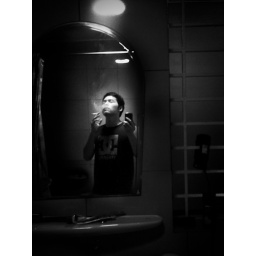
Self portrait with my phone in toilet ( or sex in the toilet)